Tony Gwynn

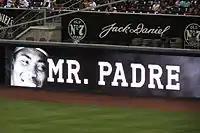
Gwynn was known as "Mr. Padre".

Among Gwynn's primary strengths was his patience in allowing the ball to reach the strike zone before starting his swing. His bats were as small as anyone used during his career, and their lightness allowed him to wait longer before committing to his swing; he was rarely fooled by a pitch. According to Adam Dunn, Gwynn was the only left-handed batter who could successfully hit Hall of Fame pitcher Randy Johnson's slider. Gwynn started with a , aluminum bat in college. As a junior, he had to replace it after it got dented, and came across a , model that was more to his liking. At his first minor league stop at Walla Walla, the shortest bat they had was . To Gwynn's surprise, he uncharacteristically started hitting home runs. On their first road trip to Eugene, Oregon, he acquired a couple of bats that he could better handle. In the first 12 years of his MLB career, Gwynn used a , bat. In his final eight years, he employed a , bat, adding the to improve his coverage on the outside of the plate. Gwynn's preferred bat material was wide-grain ash wood. He wanted his wooden bats light like his aluminum ones in college. Instead of having the barrel of his bats shaved, as many batters do, he had them "cupped", with the end of the barrel hollowed out like the bottom of a wine bottle. His small hands required that he use thin-handled bats. His bat control made him a good hit-and-run batter, although some former teammates complained he would swing for a hit even when a player was trying to steal, depriving his teammate of a stolen base.